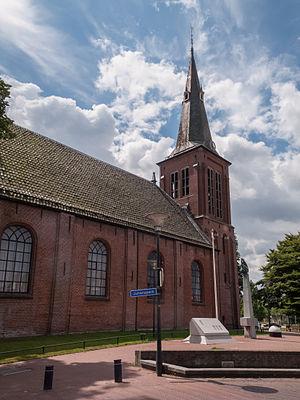
Veendam est un village et une commune des Pays-Bas, située dans la province de Groningue. Elle compte 28 000 habitants sur une superficie de 79 km².